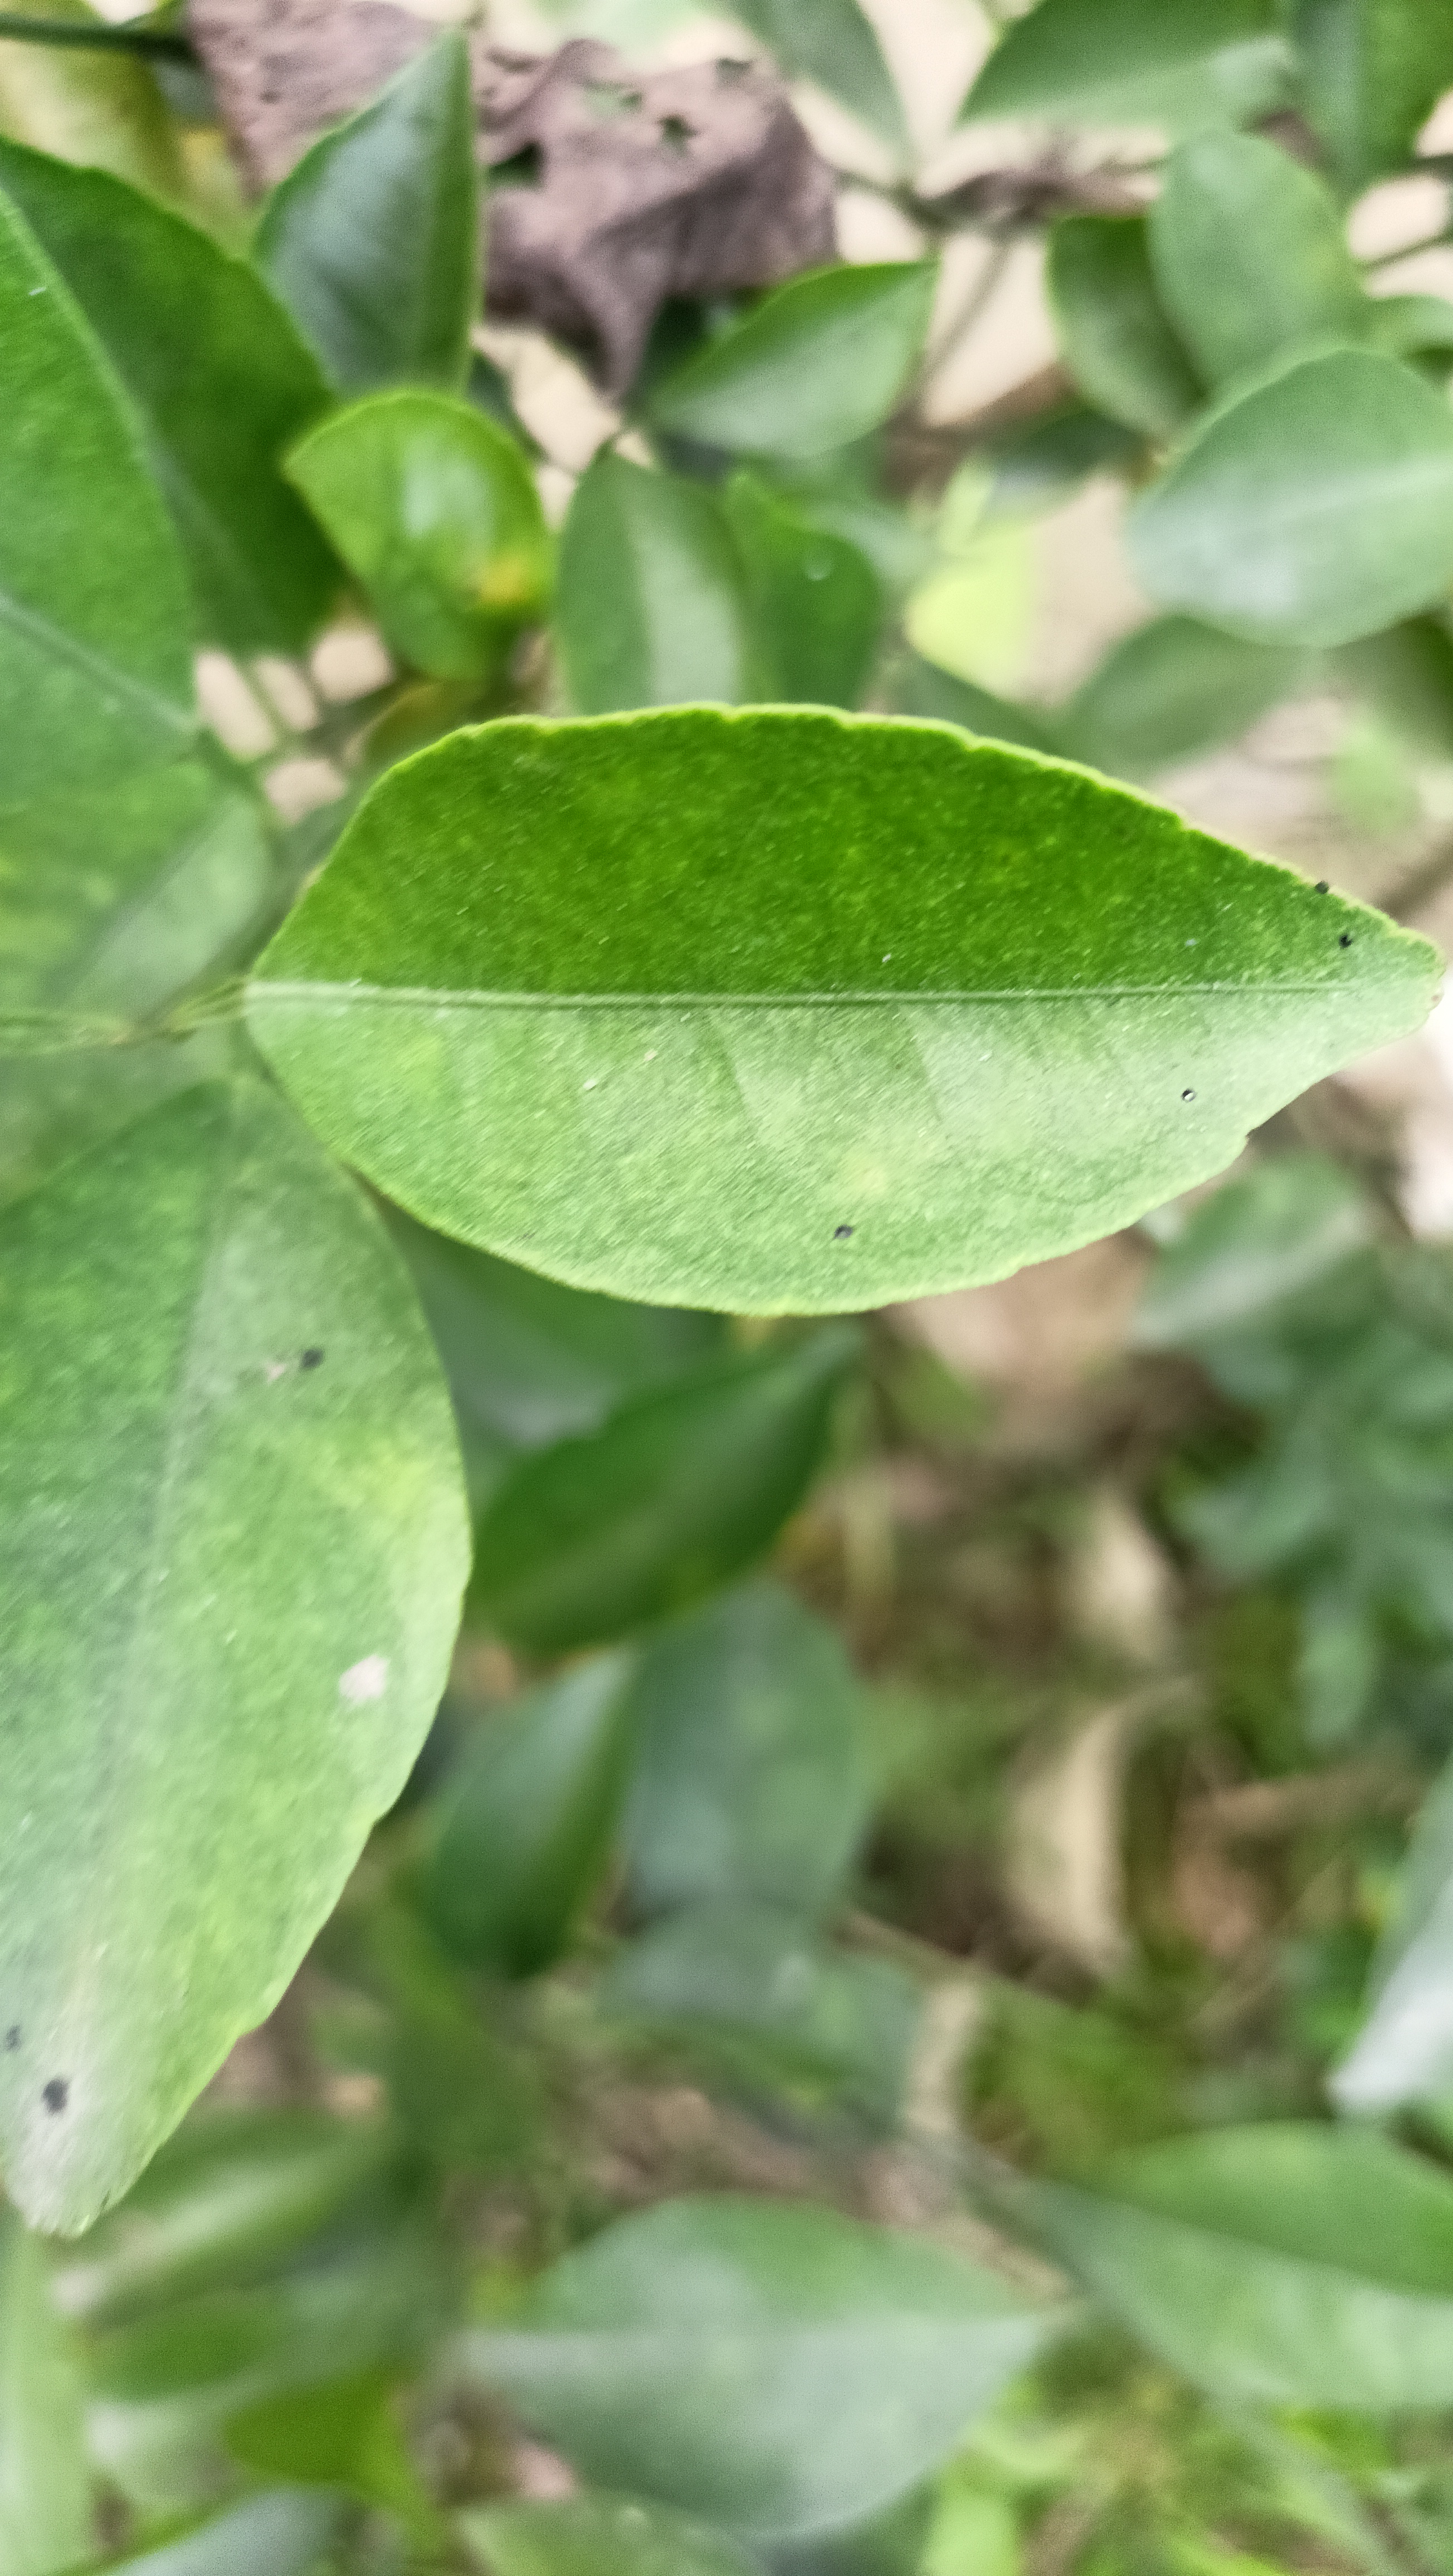
Mandarin leaf variety: China Mishti